Rising (Stargate Atlantis)

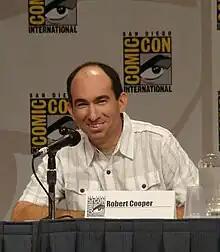
Cooper, writer and executive producer for the show with Wright

The pilot episode, "Rising (Parts 1 and 2)" was written by Robert C. Cooper and Brad Wright, and directed by Martin Wood. The Pemberton Glacier in British Columbia doubles for Antarctica during the opening flying sequence. The Antarctic scenes in the start of the episode was filmed in Vancouver, British Columbia, Canada. The budget for the two-part episode was estimated around $5 million US dollars. Rodney McKay was actually supposed to be African-Canadian under the name Dr. Benjamin Ingram, but when the producers hired Rainbow Sun Francks to the play the young tactical genius, they approached David Hewlett to audition for the role. The producers eventually came to a solution where Ingram would be replaced by McKay from the former "Stargate SG-1" series. The character Teyla Emmagan was originally named "Mikala" in the early drafts of the "Stargate Atlantis" script. At the end of February, Metro-Goldwyn-Mayer (MGM) announced the inclusion of Robert Patrick's character Marshall Sumner. The official announcement said that he would only be featured in part one, but was later extended to both parts one and two. In January 2004 the "Stargate" producers announced including Jack O'Neill (portrayed by Richard Dean Anderson) and Daniel Jackson (portrayed by Michael Shanks) in the two-hour premiere pilot episode to make it easier for fans to relate to.